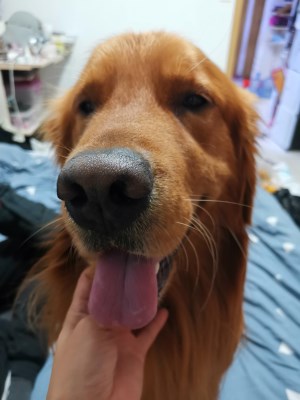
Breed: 5355-n000126-golden_retriever